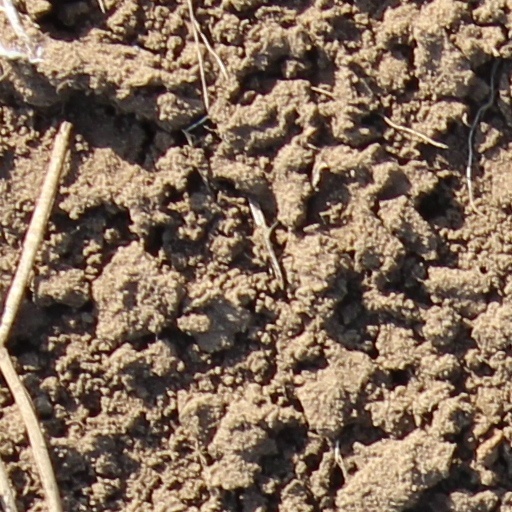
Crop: wheat